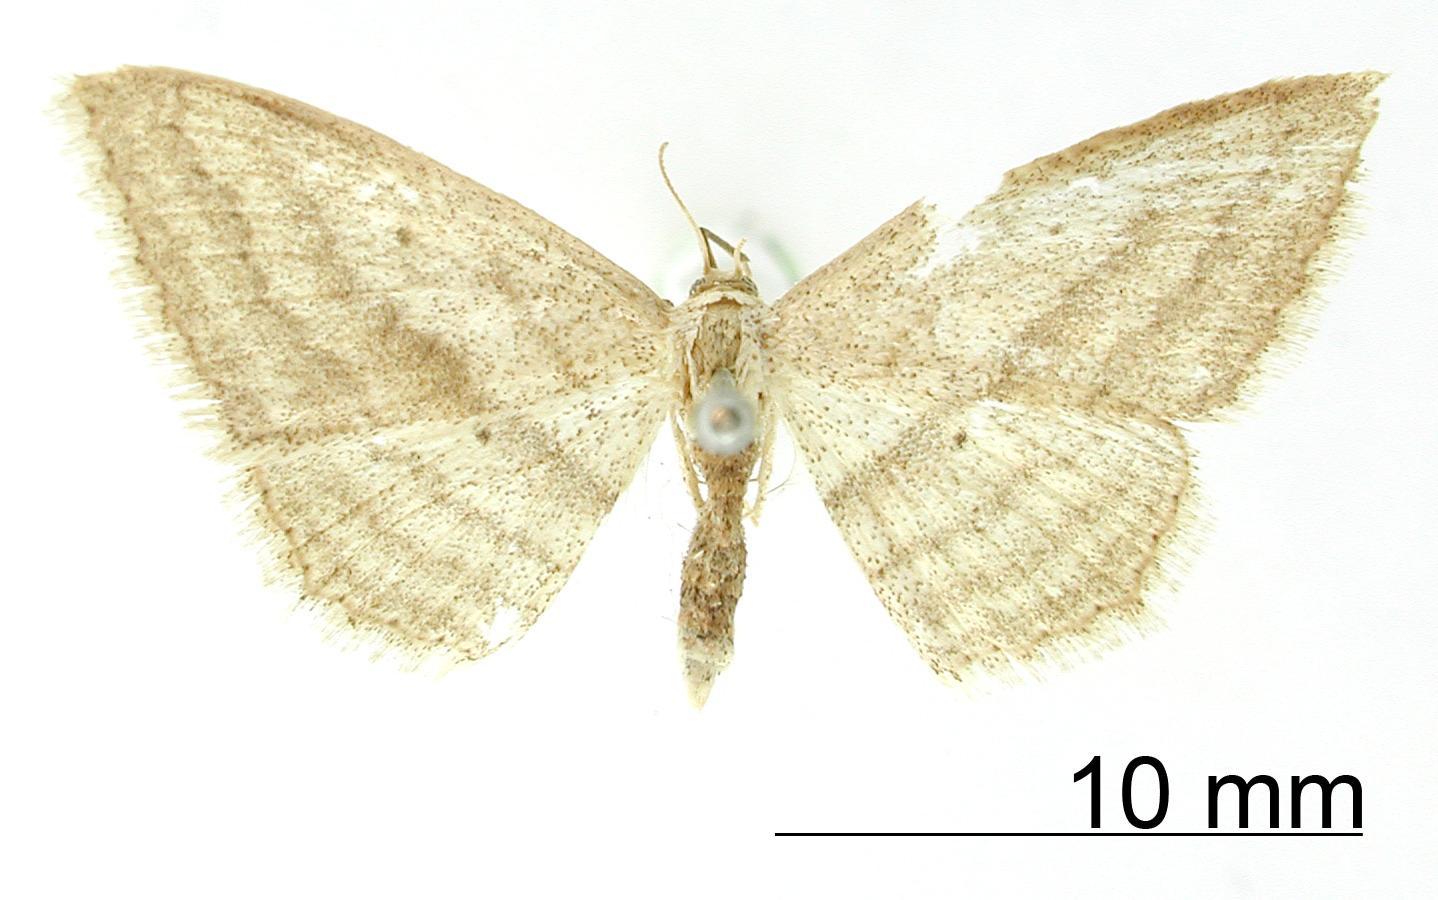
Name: Craspedia alargata
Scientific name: Craspedia alargata Dognin, 1901
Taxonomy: Animalia, Arthropoda, Insecta, Lepidoptera, Geometridae, Sterrhinae
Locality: Environs de Loja, Loja, Ecuador
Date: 1891